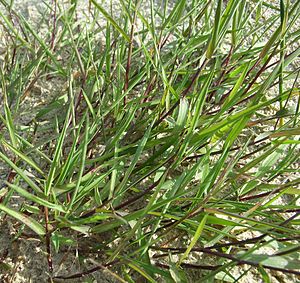
Hvene
Krybhvene (Agrostis stolonifera).
Krybhvene (Agrostis stolonifera).
Hvene er en slægt med ca. 50 arter af flerårige og enårige urter i Græs-familien. De danner en spinkel top med enkeltblomstrede småaks. Yderavnerne er længere end dækbladene.